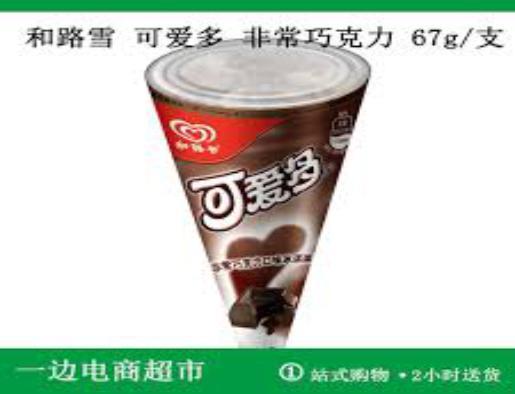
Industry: Food